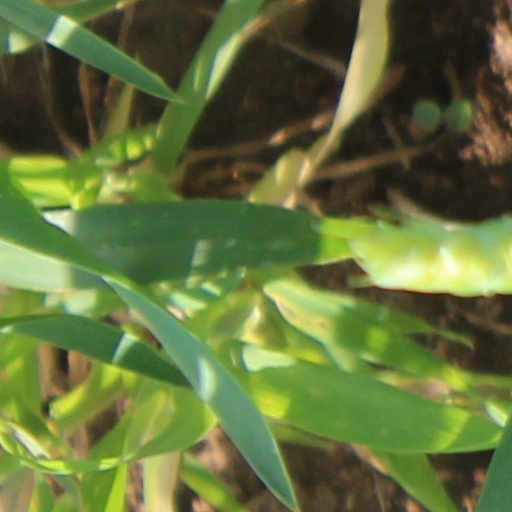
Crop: wheat